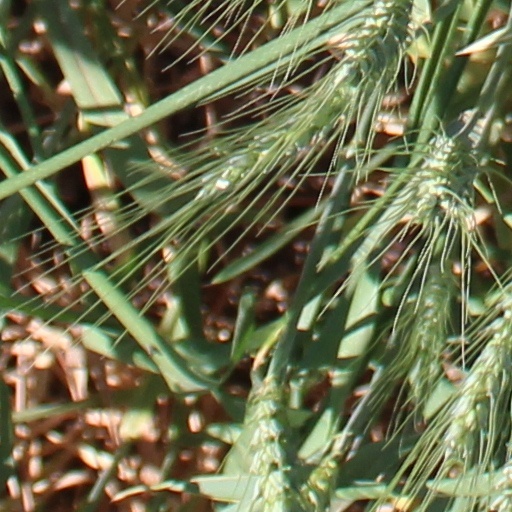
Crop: wheat